St. Vincent de Paul Catholic Church (Mobile, Alabama)

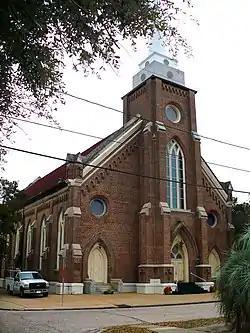
The church in 2009

St. Vincent de Paul Catholic Church, now known as Prince of Peace Catholic Church, is a historic Catholic church in Mobile, Alabama. It was designed by a local architect, James H. Hutchisson, in the Gothic Revival style.